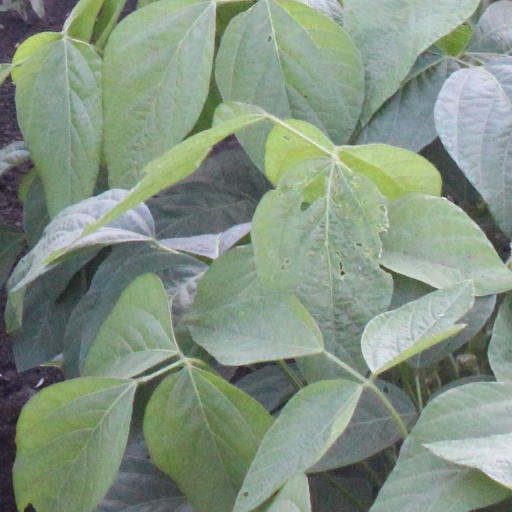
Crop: soybean